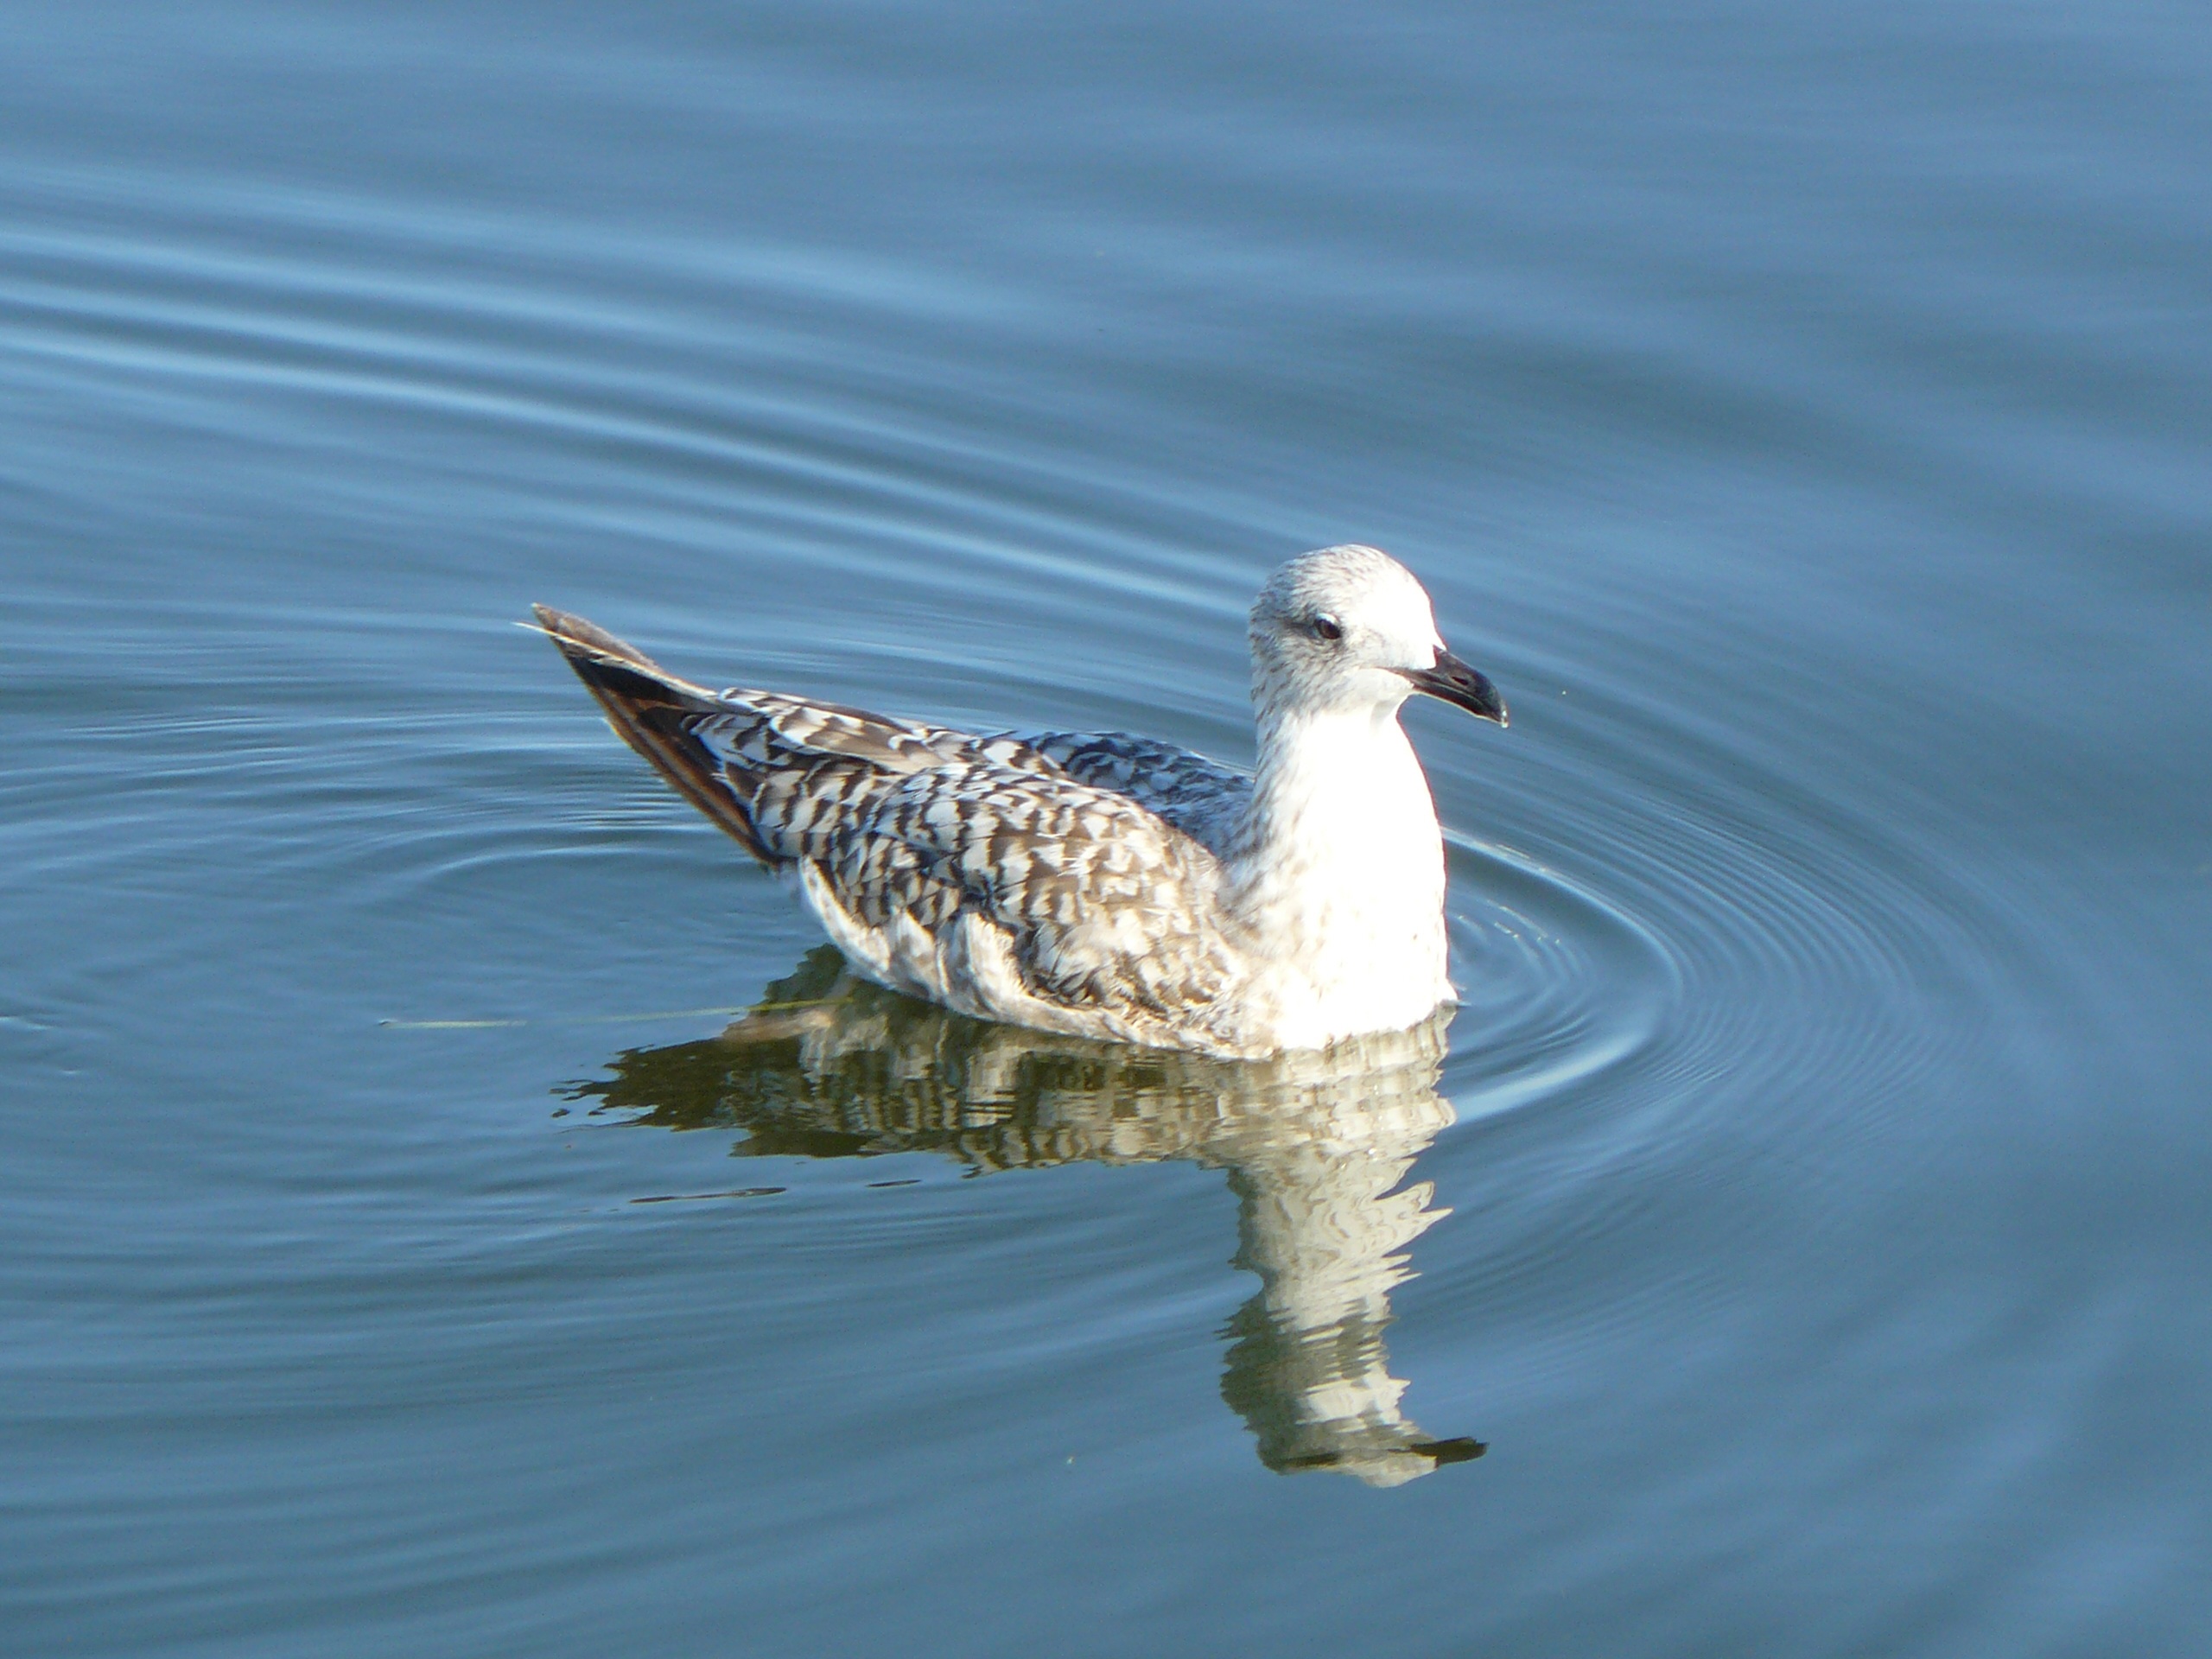
beach, sea, water, nature, bird, wing, lake, seabird, seagull, wildlife, swim, reflection, gull, beak, fauna, fishing boat, birds, gulls, duck, animals, vertebrate, creature, waterfowl, water bird, animal world, baltic sea, ducks geese and swans